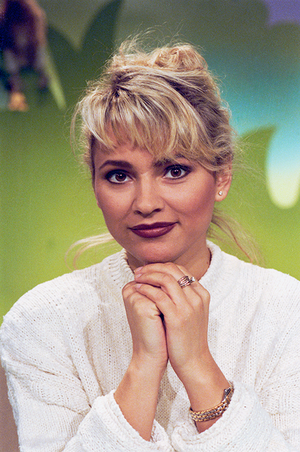
Tatjana Simić, née le 9 juin 1963 à Zagreb, est une auteure-compositrice-interprète, chanteuse, actrice et mannequin néerlandaise, d'origine croate.